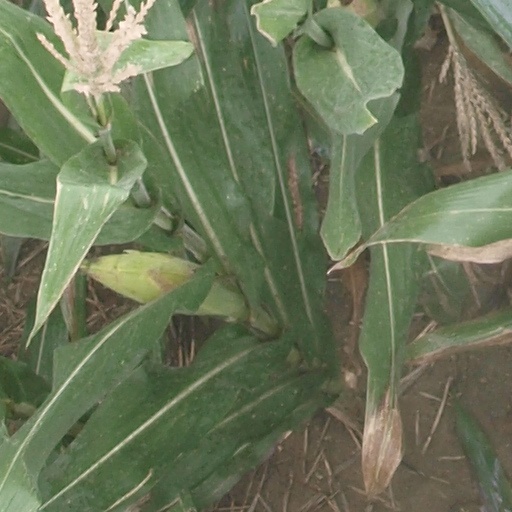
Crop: maize; corn